Ohio State Route 211

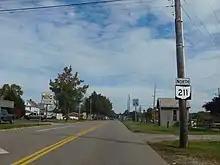
SR 211 northbound in Dover, approaching SR 800

SR 211 almost runs entirely within Dover in central Tuscarawas County. The highway begins at an intersection with SR 39 in Dover Township, about east of its interchange with I-77 and US 250. This intersection is surrounded by numerous commercial businesses including gas stations and fast food restaurants as a part of its closeness to the Interstate. It heads east and after crossing into the city and an R.J. Corman railroad at-grade, SR 211 follows Tuscarawas Avenue towards the southeast through a residential neighborhood of Dover. In addition to houses, it passes numerous churches, small businesses, and schools (including Tuscarawas Central Catholic High School and Dover High School). Before crossing the Tuscarawas River, SR 211 turns left to head northeast on Front Street for three blocks. At Wooster Street, SR 211 ends at a signalized intersection with SR 800. SR 800 heads to the southeast on Wooster Street over the river and northeast on Front Street.